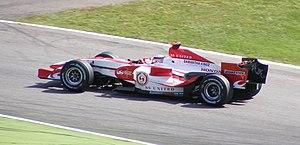
Le Grand Prix d'Italie 2007, disputé sur le circuit de Monza le 9 septembre 2007, est la 781ᵉ épreuve du championnat du monde de Formule 1 courue depuis 1950 et la treizième du championnat 2007.